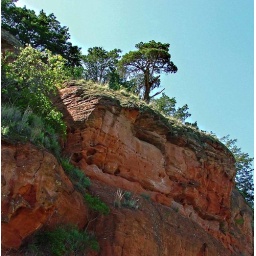
tree on rock in Oklahoma